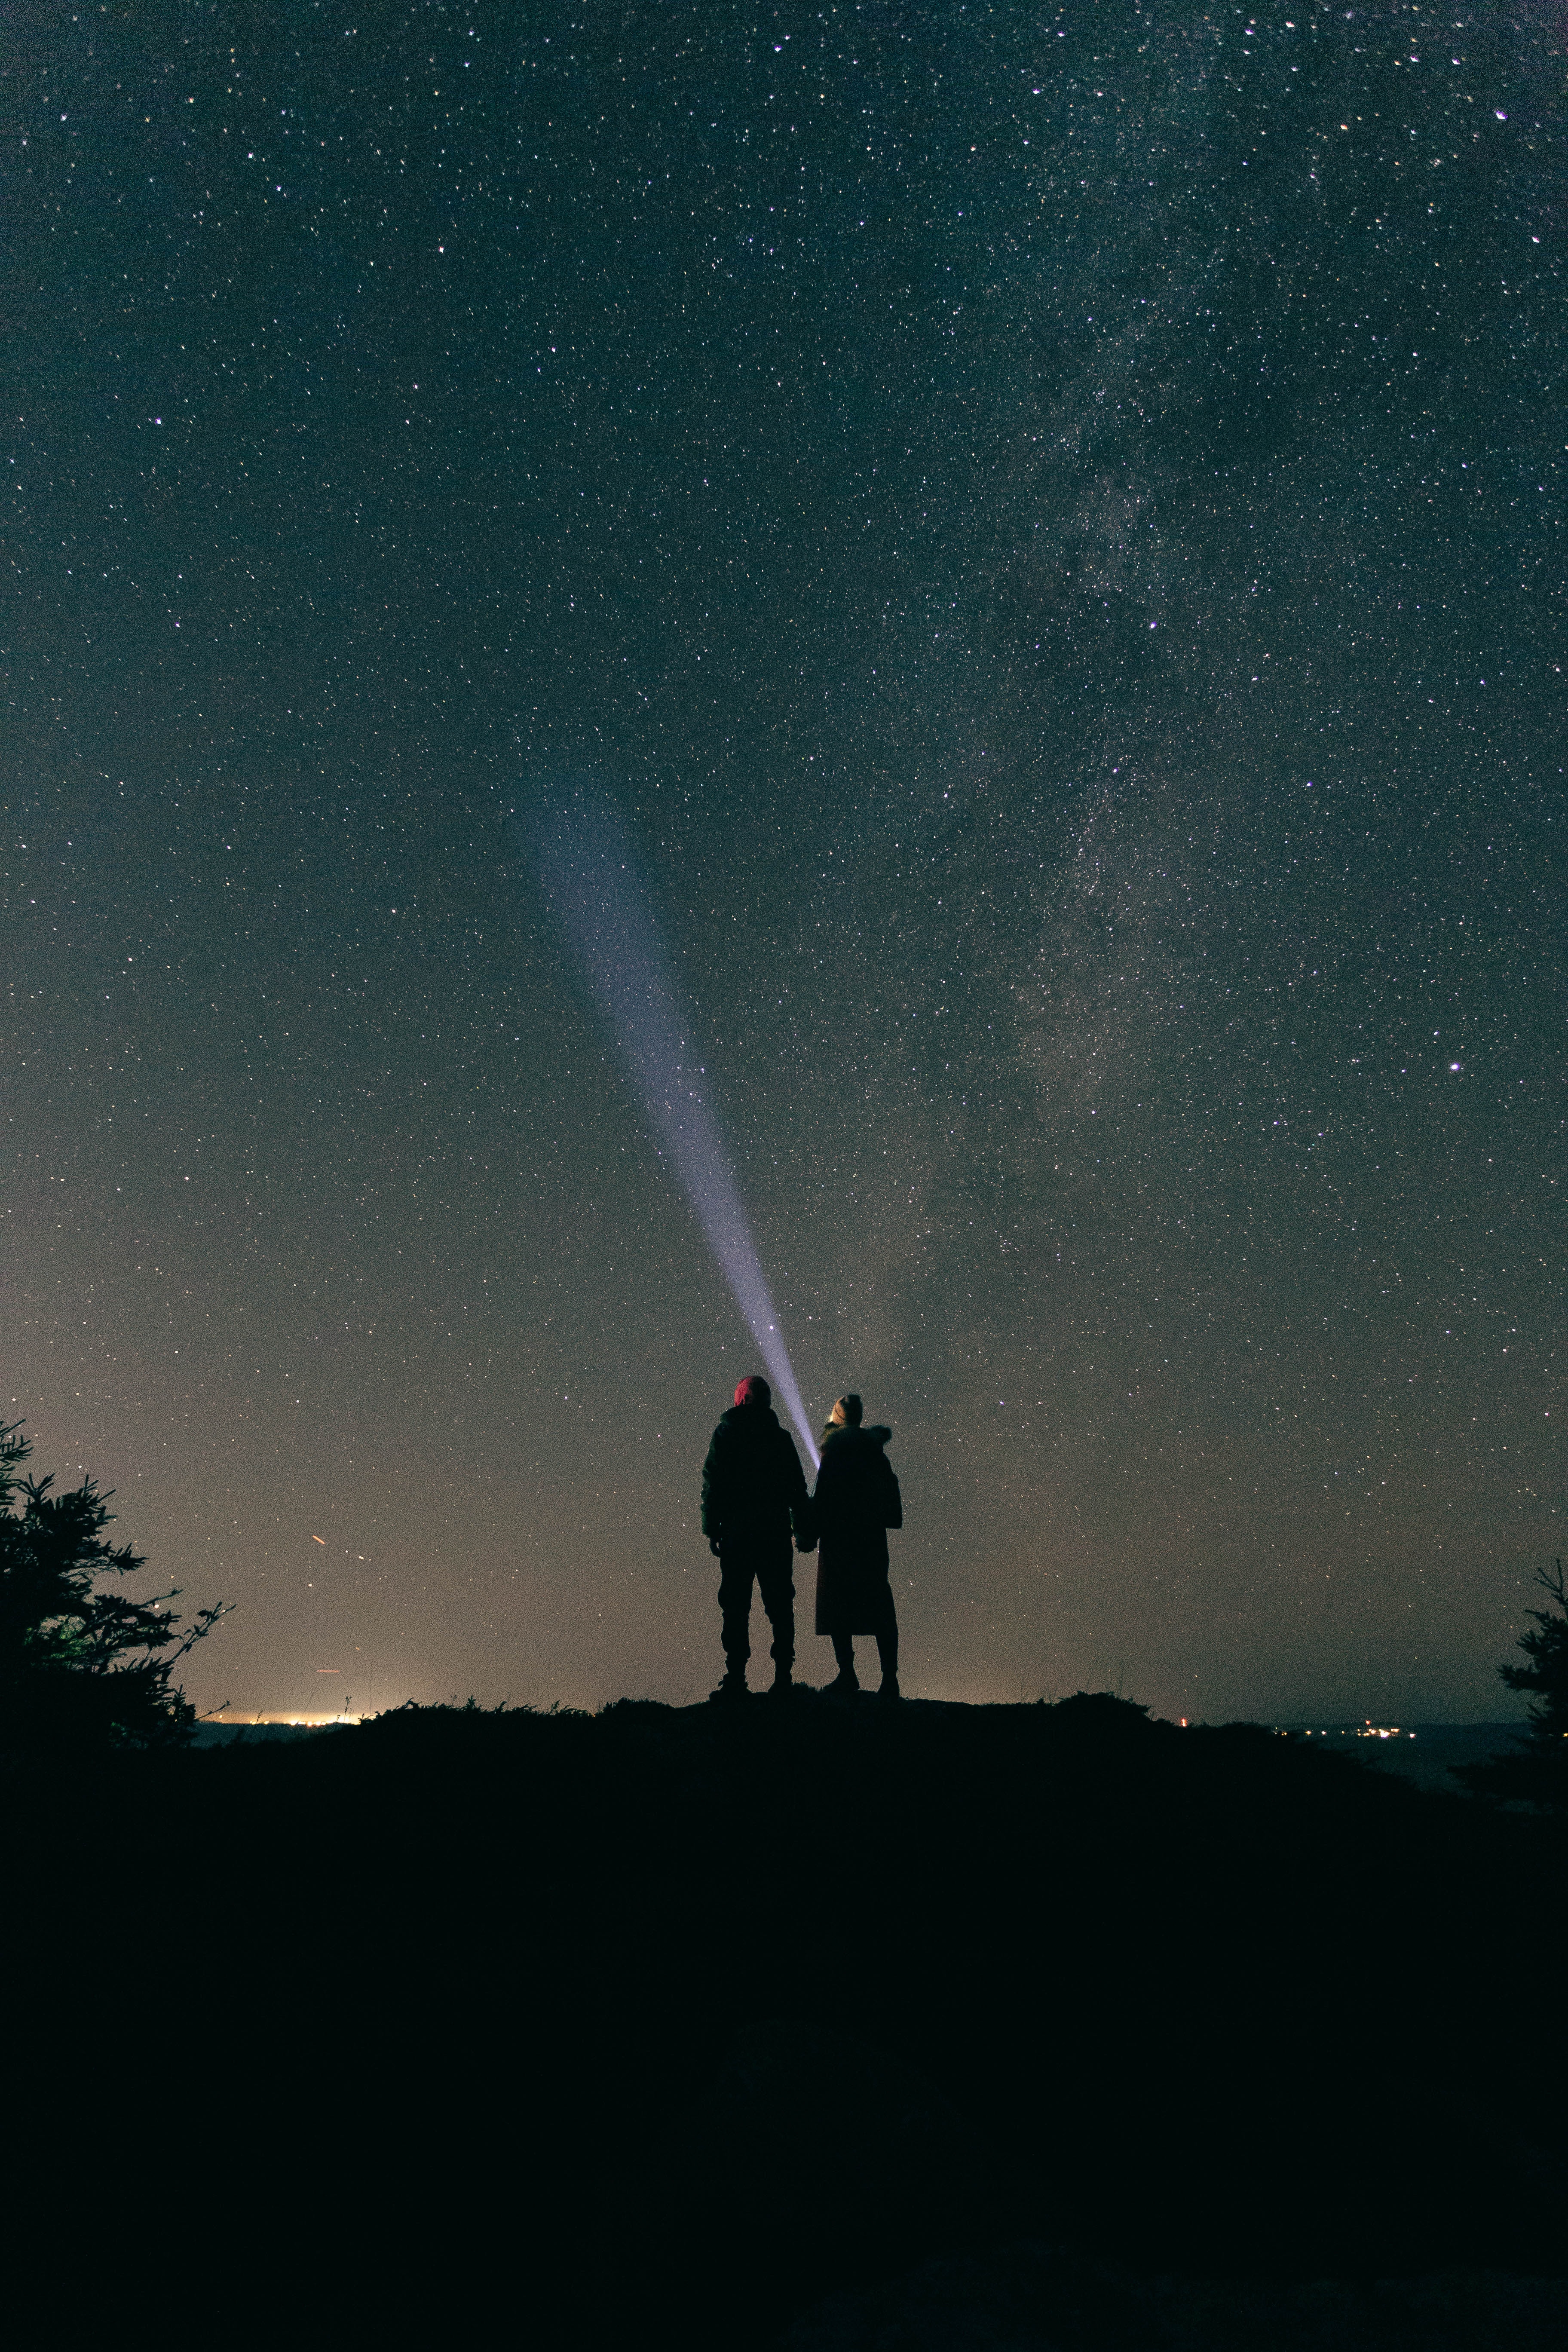
natural, sky, atmosphere, natural landscape, atmospheric phenomenon, biome, tree, astronomical object, star, science, horizon, Tints and shades, landscape, space, darkness, midnight, constellation, electric blue, People in nature, astronomy, galaxy, slope, night, universe, evening, shadow